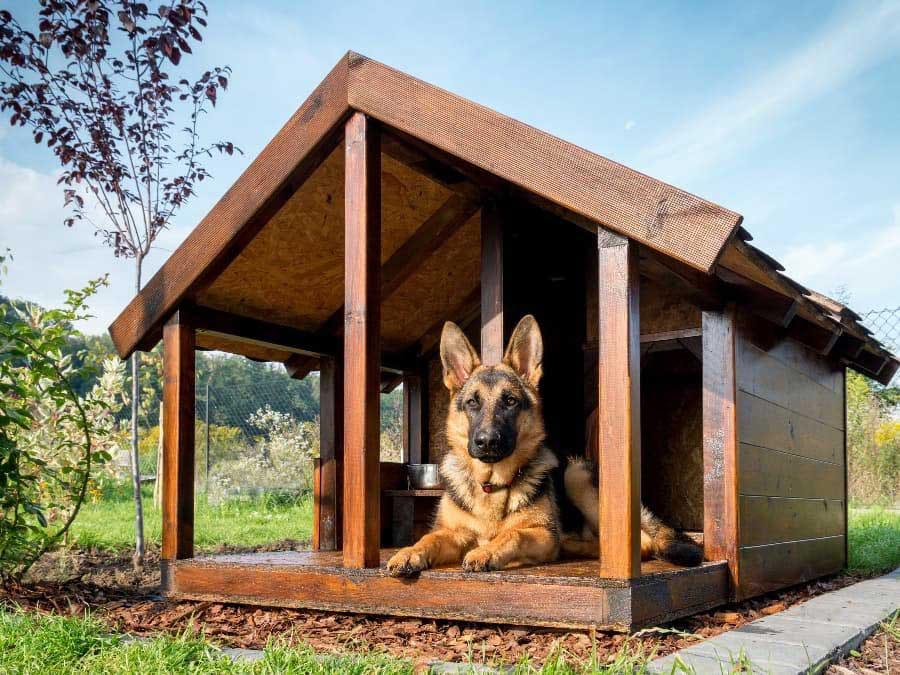
Mbwa mkubwa mwenye manyoya ya rangi nyeusi na kahawia akiwa amelala katika kibanda kidogo, kilicho tengenezwa kwa kutumia mbao na kupakwa rangi ya kahawia inayong'aa.